George Clavering-Cowper, 3rd Earl Cowper

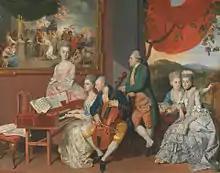
The Gore Family by Zoffany. Gore's daughter, Hannah, is top left, Gore is centre and the aspiring groom is the standing figure on the right

He married the sixteen-year-old Hannah Anne Gore, daughter of Charles Gore, on 2 June 1775. Their betrothal was commemorated with a painting by Zoffany commissioned by Fordwich's new father-in-law. In 1780, he bought the Villa Palmieri in Fiesole which overlooks Florence. They had three children; the first two would become the 4th and 5th Earl Cowper.